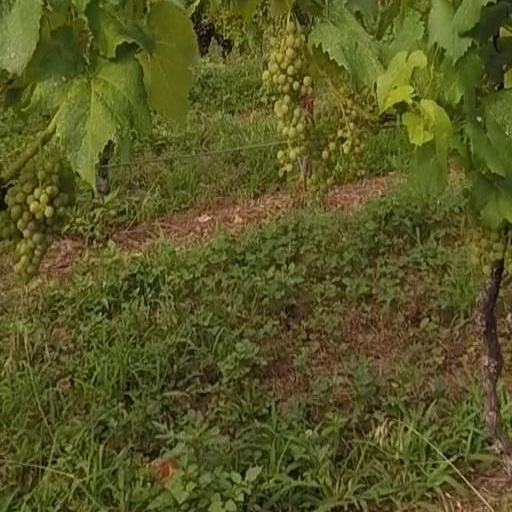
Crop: grape